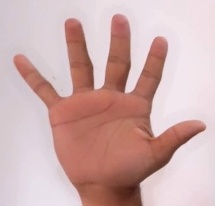
ASL sign: 5